Henri Gautier

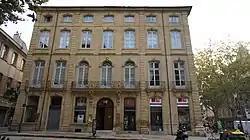
Hôtel du Poët

He was a clerk to Jean-Claude Guyon, a notary. Later, he served as Treasurer of the Estates of Provence.